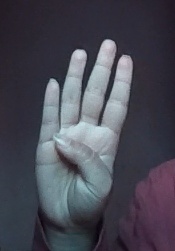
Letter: kaaf